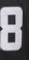
Number: 8